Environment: real
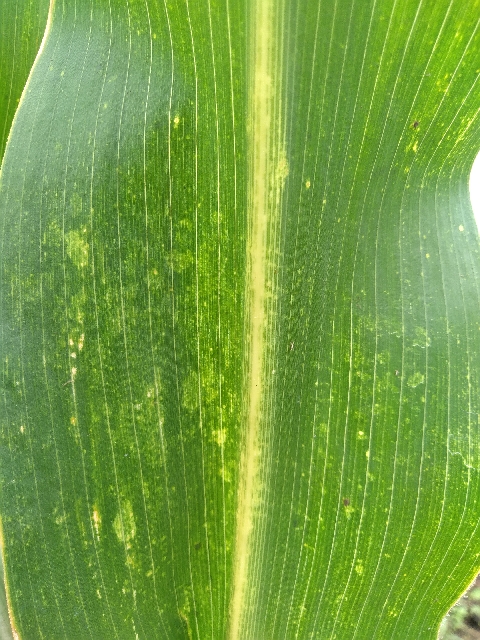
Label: lethal_necrosis